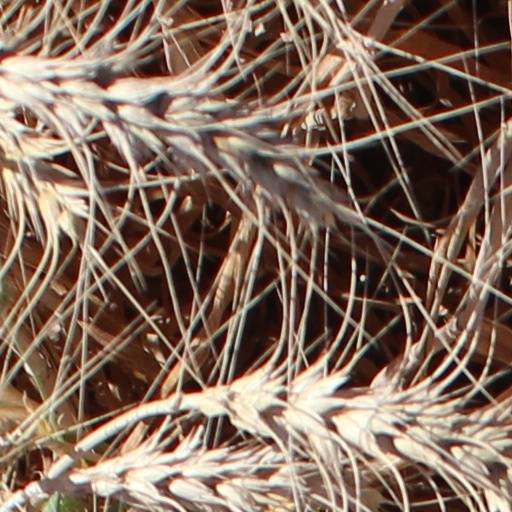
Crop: wheat